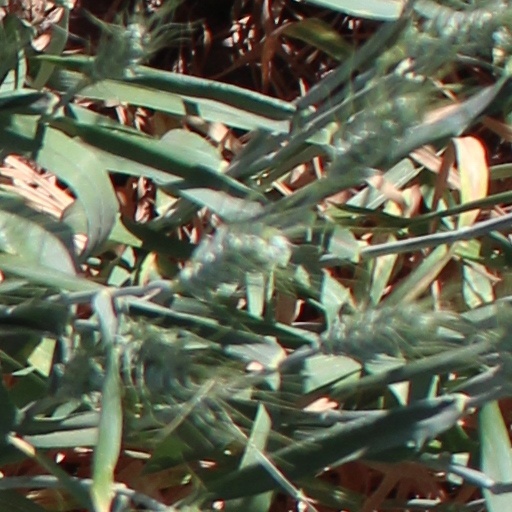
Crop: wheat